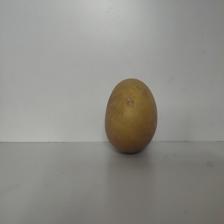
Size: Large